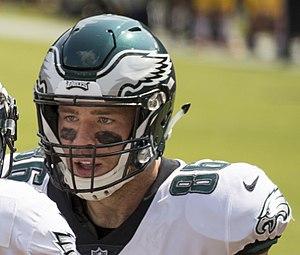
Zach Adam Ertz est un américain né le 10 novembre 1990 à Orange dans l'État de Californie. Il est joueur professionnel de football américain et évolue au poste de tight end.